Arabs

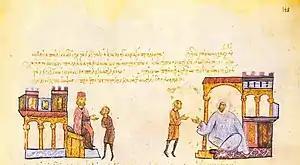
Bulgarian emperor Simeon (left) sending envoys to Caliph al-Mahdi (right). 12th-century miniature from the "Madrid Skylitzes"

Umayyads expanded their Empire westwards capturing North Africa from the Byzantines. Before the Arab conquest, North Africa was conquered or settled by various people including Punics, Vandals and Romans. After the Abbasid Revolution, the Umayyads lost most of their territories with the exception of Iberia.